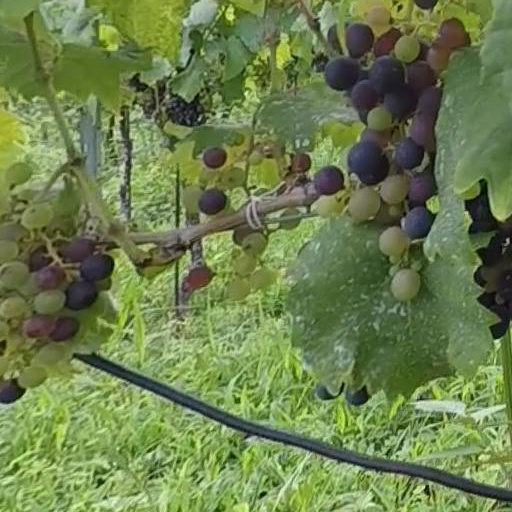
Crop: grape